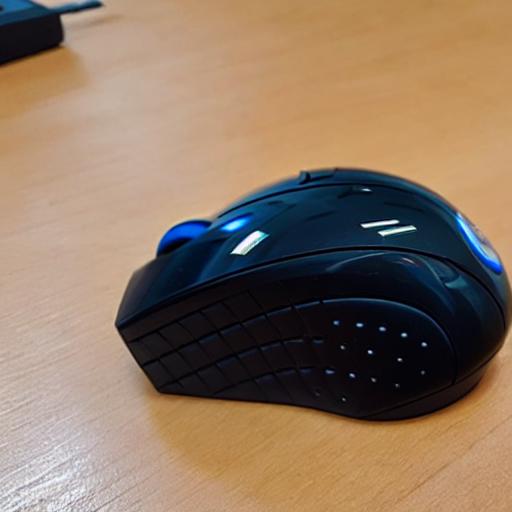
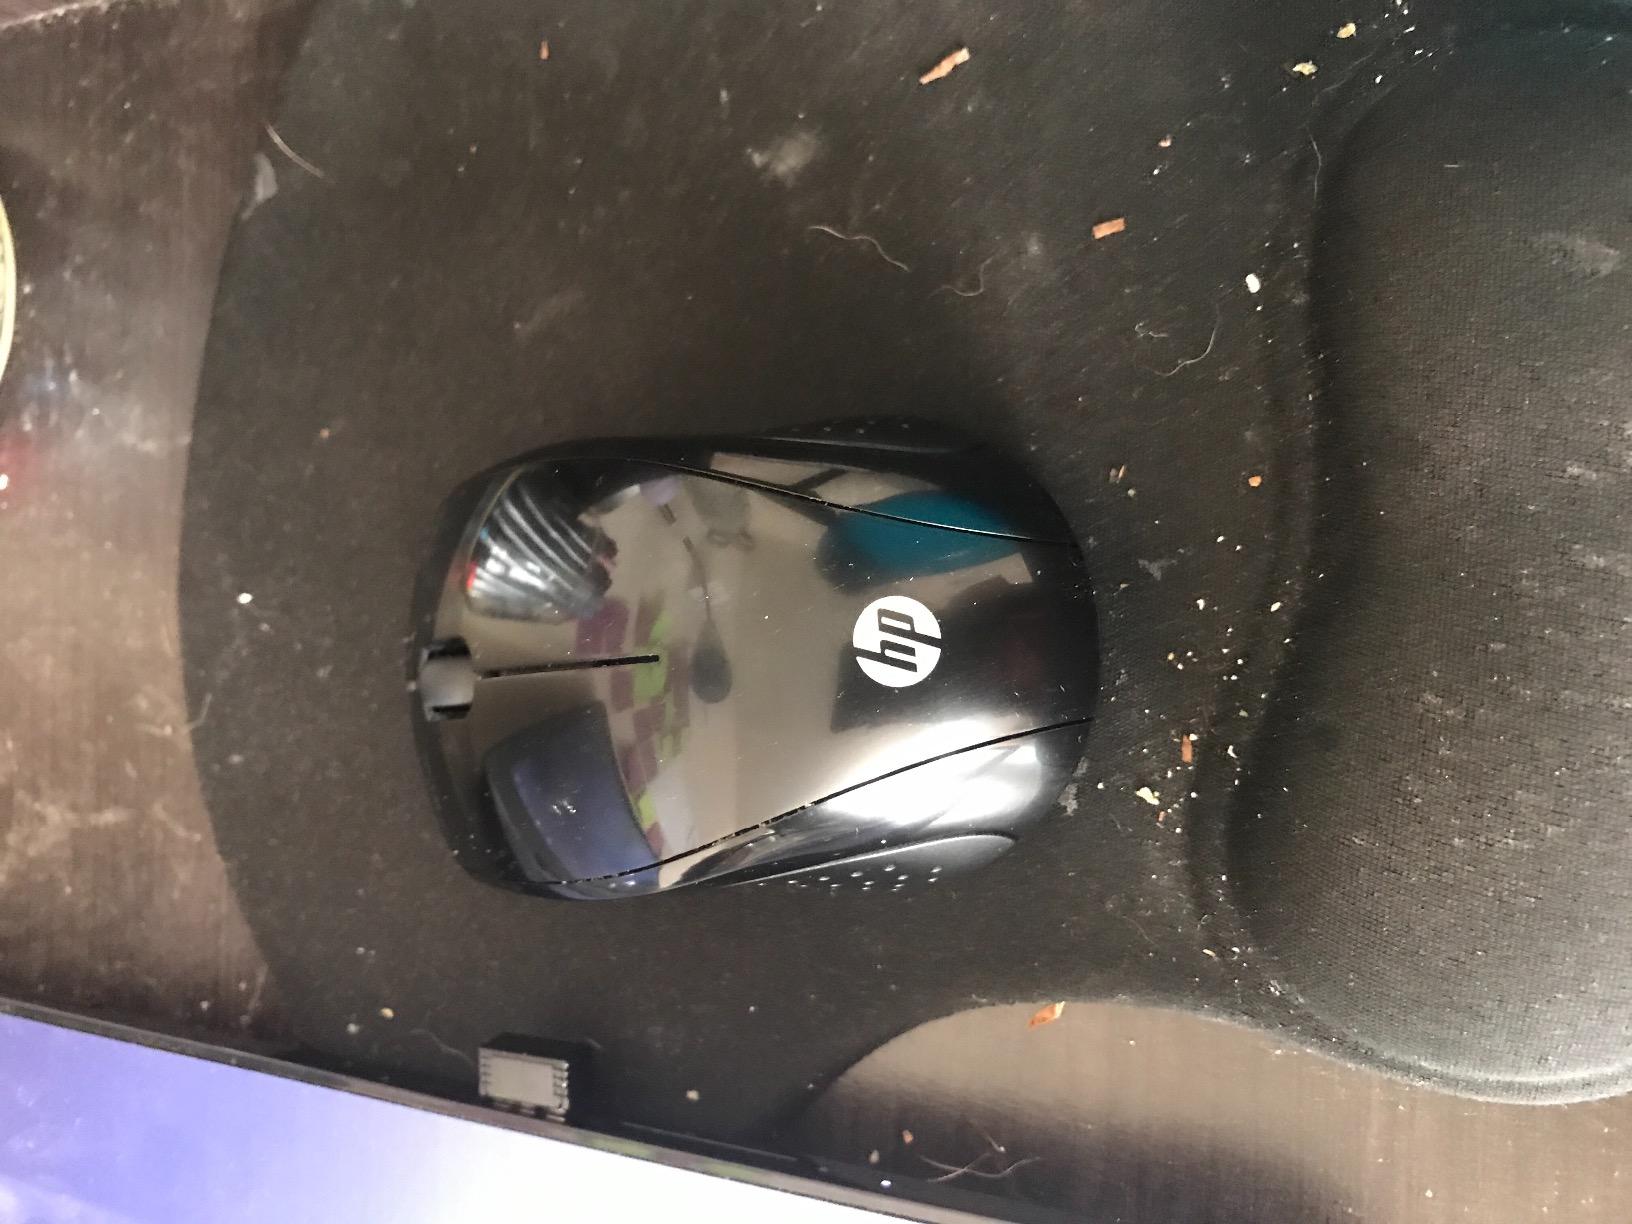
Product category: mouse
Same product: no